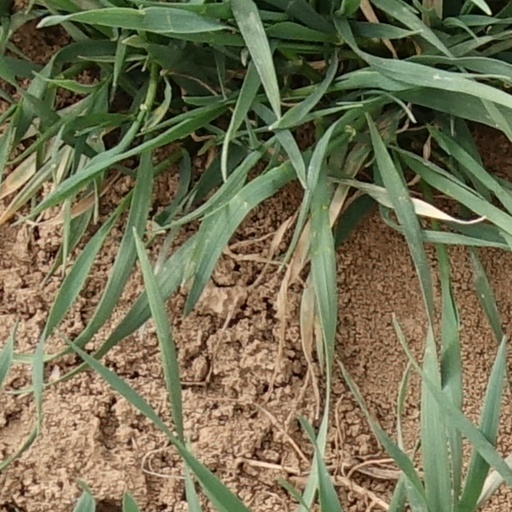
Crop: wheat